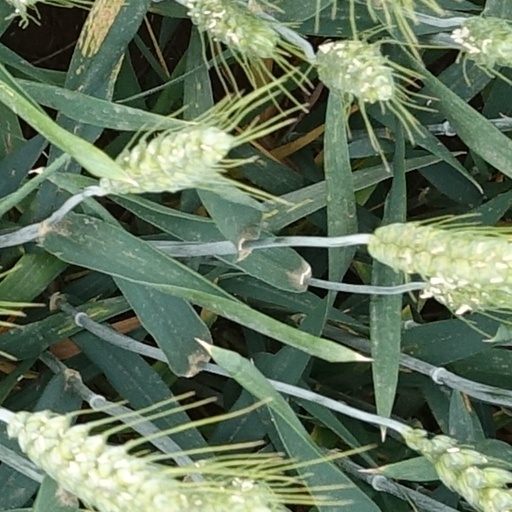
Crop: wheat